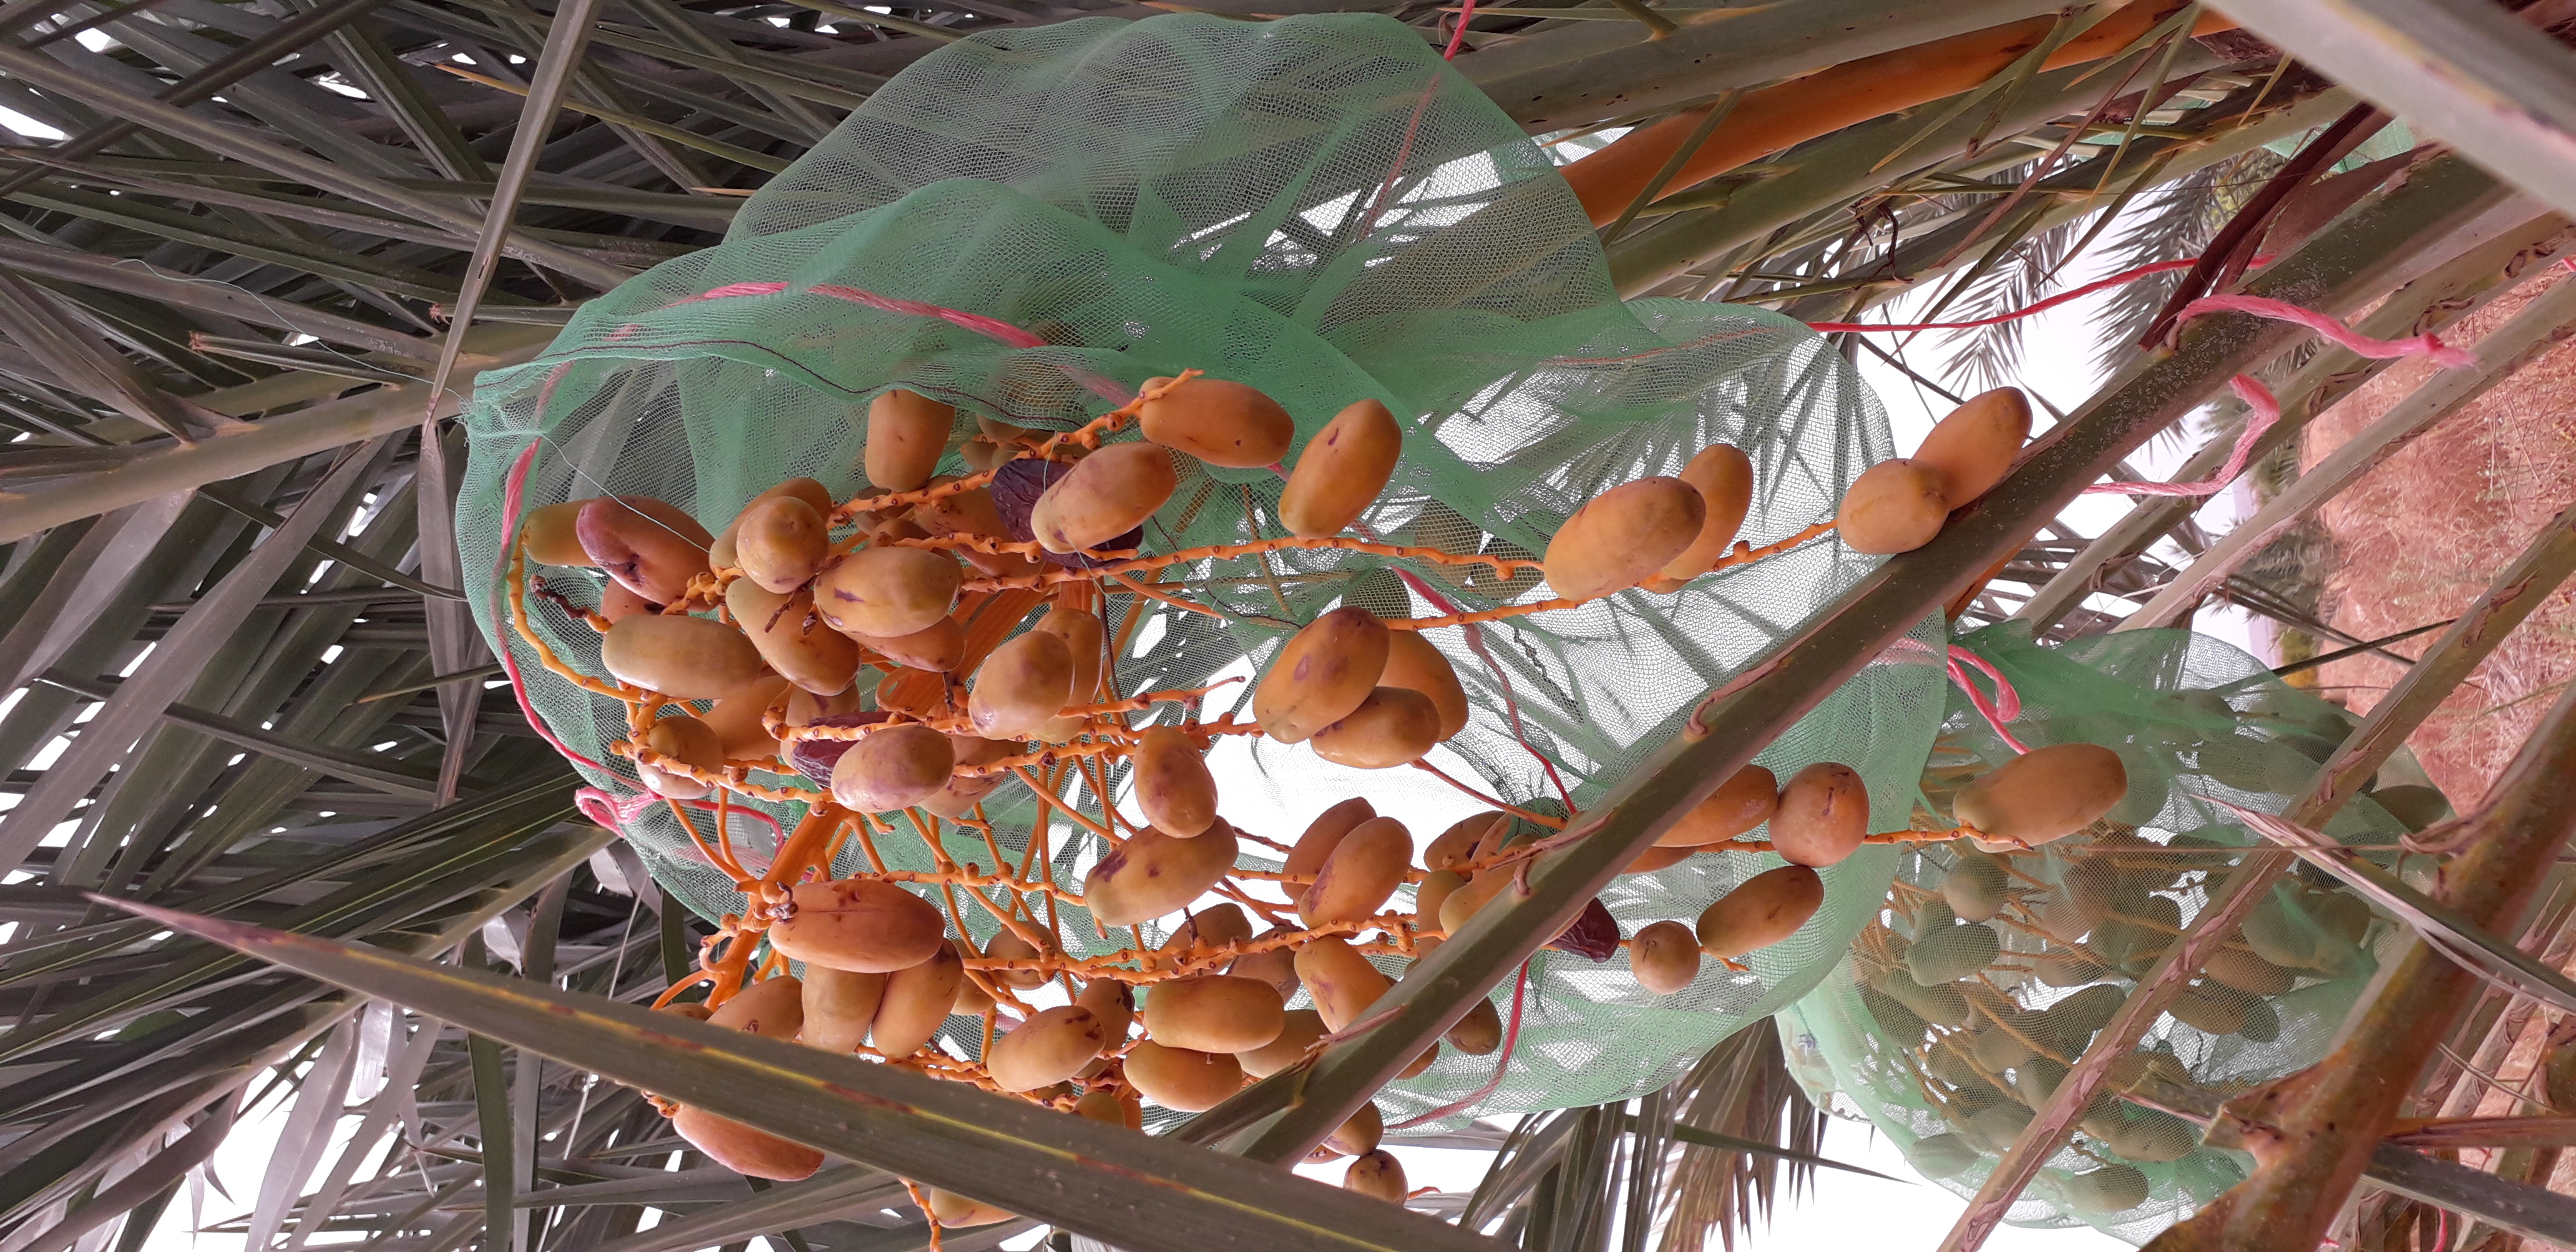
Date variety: Boumajhoul